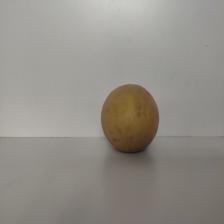
Size: Large